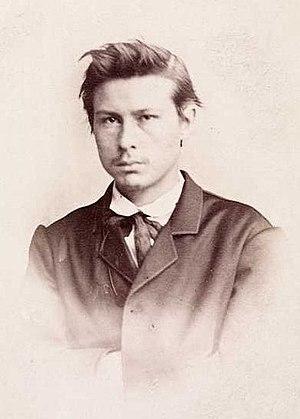
Georg Ossian Sars, né le 20 avril 1837 à Kind — dans ce qui est aujourd'hui Flora — et mort le 9 avril 1927 à Oslo, est un biologiste marin norvégien. Sars est considéré comme l’un des premiers à avoir fait une étude scientifique de la pêche.